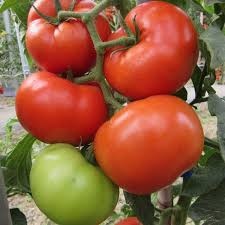
Label: tomato